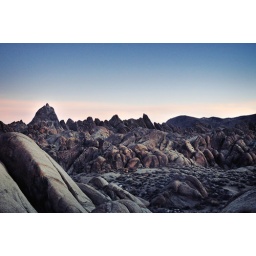
alabama hills. near lone pine CA, home of zero bowling alleys and awesome ahi tuna. true story.